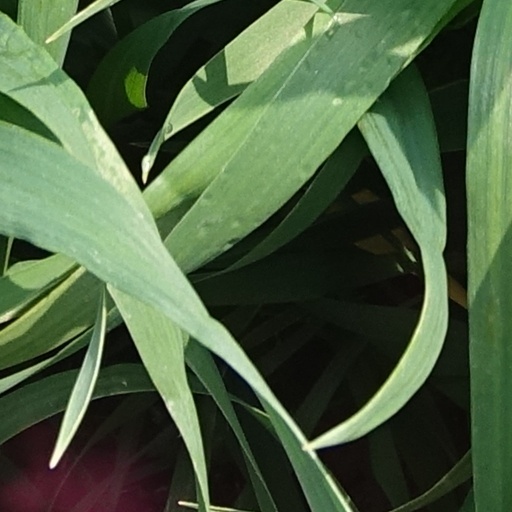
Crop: wheat